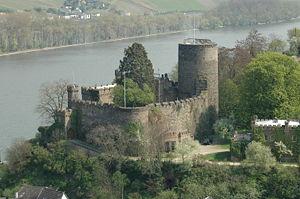
Le Heimburg in Niederheimbach est un château allemand situé sur les bords du Rhin, dans la commune de Niederheimbach, dans le land de Rhénanie-Palatinat. Il est classé au patrimoine mondial de l'UNESCO en étant intégré à la Vallée du Haut-Rhin moyen.